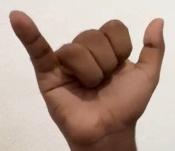
ASL sign: Y